Les Baux-de-Provence

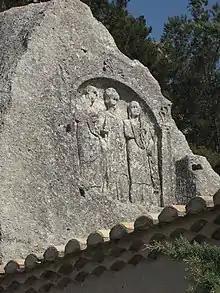
Trémaïé Bas-relief

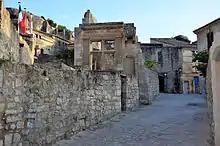
Ancient village

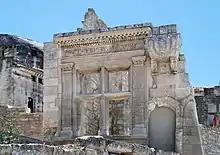
Fenêtre ""Post Tenebras Lux""

While Protohistory was strongly marked by pastoralism and agriculture in the Alpilles, limestone was also extracted from quarries around Les Baux where a workshop from the end of the 2nd and early 1st centuries BC has been found. In the second part of the Iron Age (7th to 6th centuries. BC), the population was sedentary and began to build durable houses. The castrum was structured like a village with its streets and houses. The process of permanent construction was in parallel with the intensification of economic exchanges with Mediterranean traders. In exchange for luxury goods, the inhabitants of the Alpilles produced grain and achieved a state of autarky with a real trading economy. Over the following centuries the population of the Alpilles consistently decreased: the Greek colony at Arles attracted many people from across the region.